Sospel

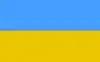
A view of Sospel, with the River Bévéra flowing beneath the old bridge

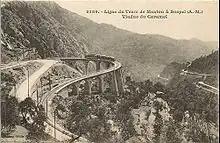
Tramway from Menton to Sospel

Sospel (Mentonasc: "Sospèl") is a commune (municipality) and former schismatic episcopal seat (1381-1418) in the Alpes-Maritimes department in southeastern France near the Italian border and not far from Monte Carlo. And, from 1912 to 1932, Sospel even had a tramway system from Menton which had a length of 17,279 meters.